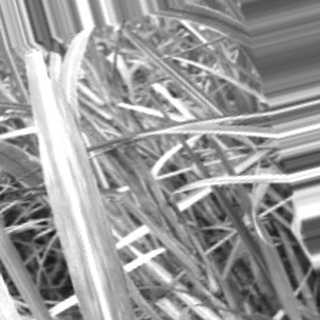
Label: sugarcane_bacterial_blight